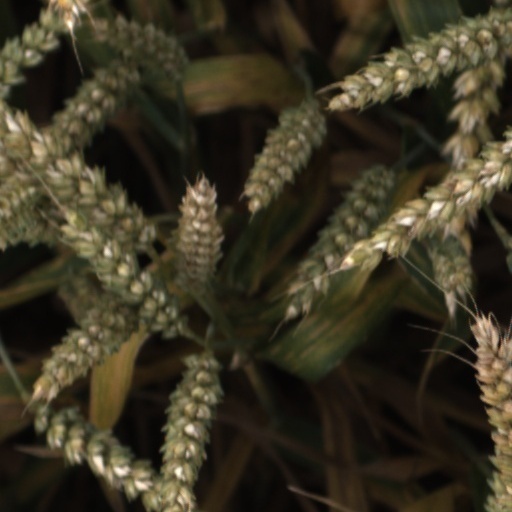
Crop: wheat